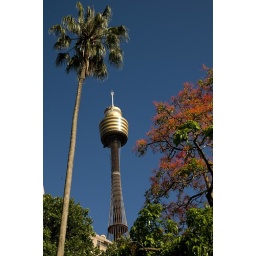
Probably one of the ugliest TV towers in the world, but it's golden!